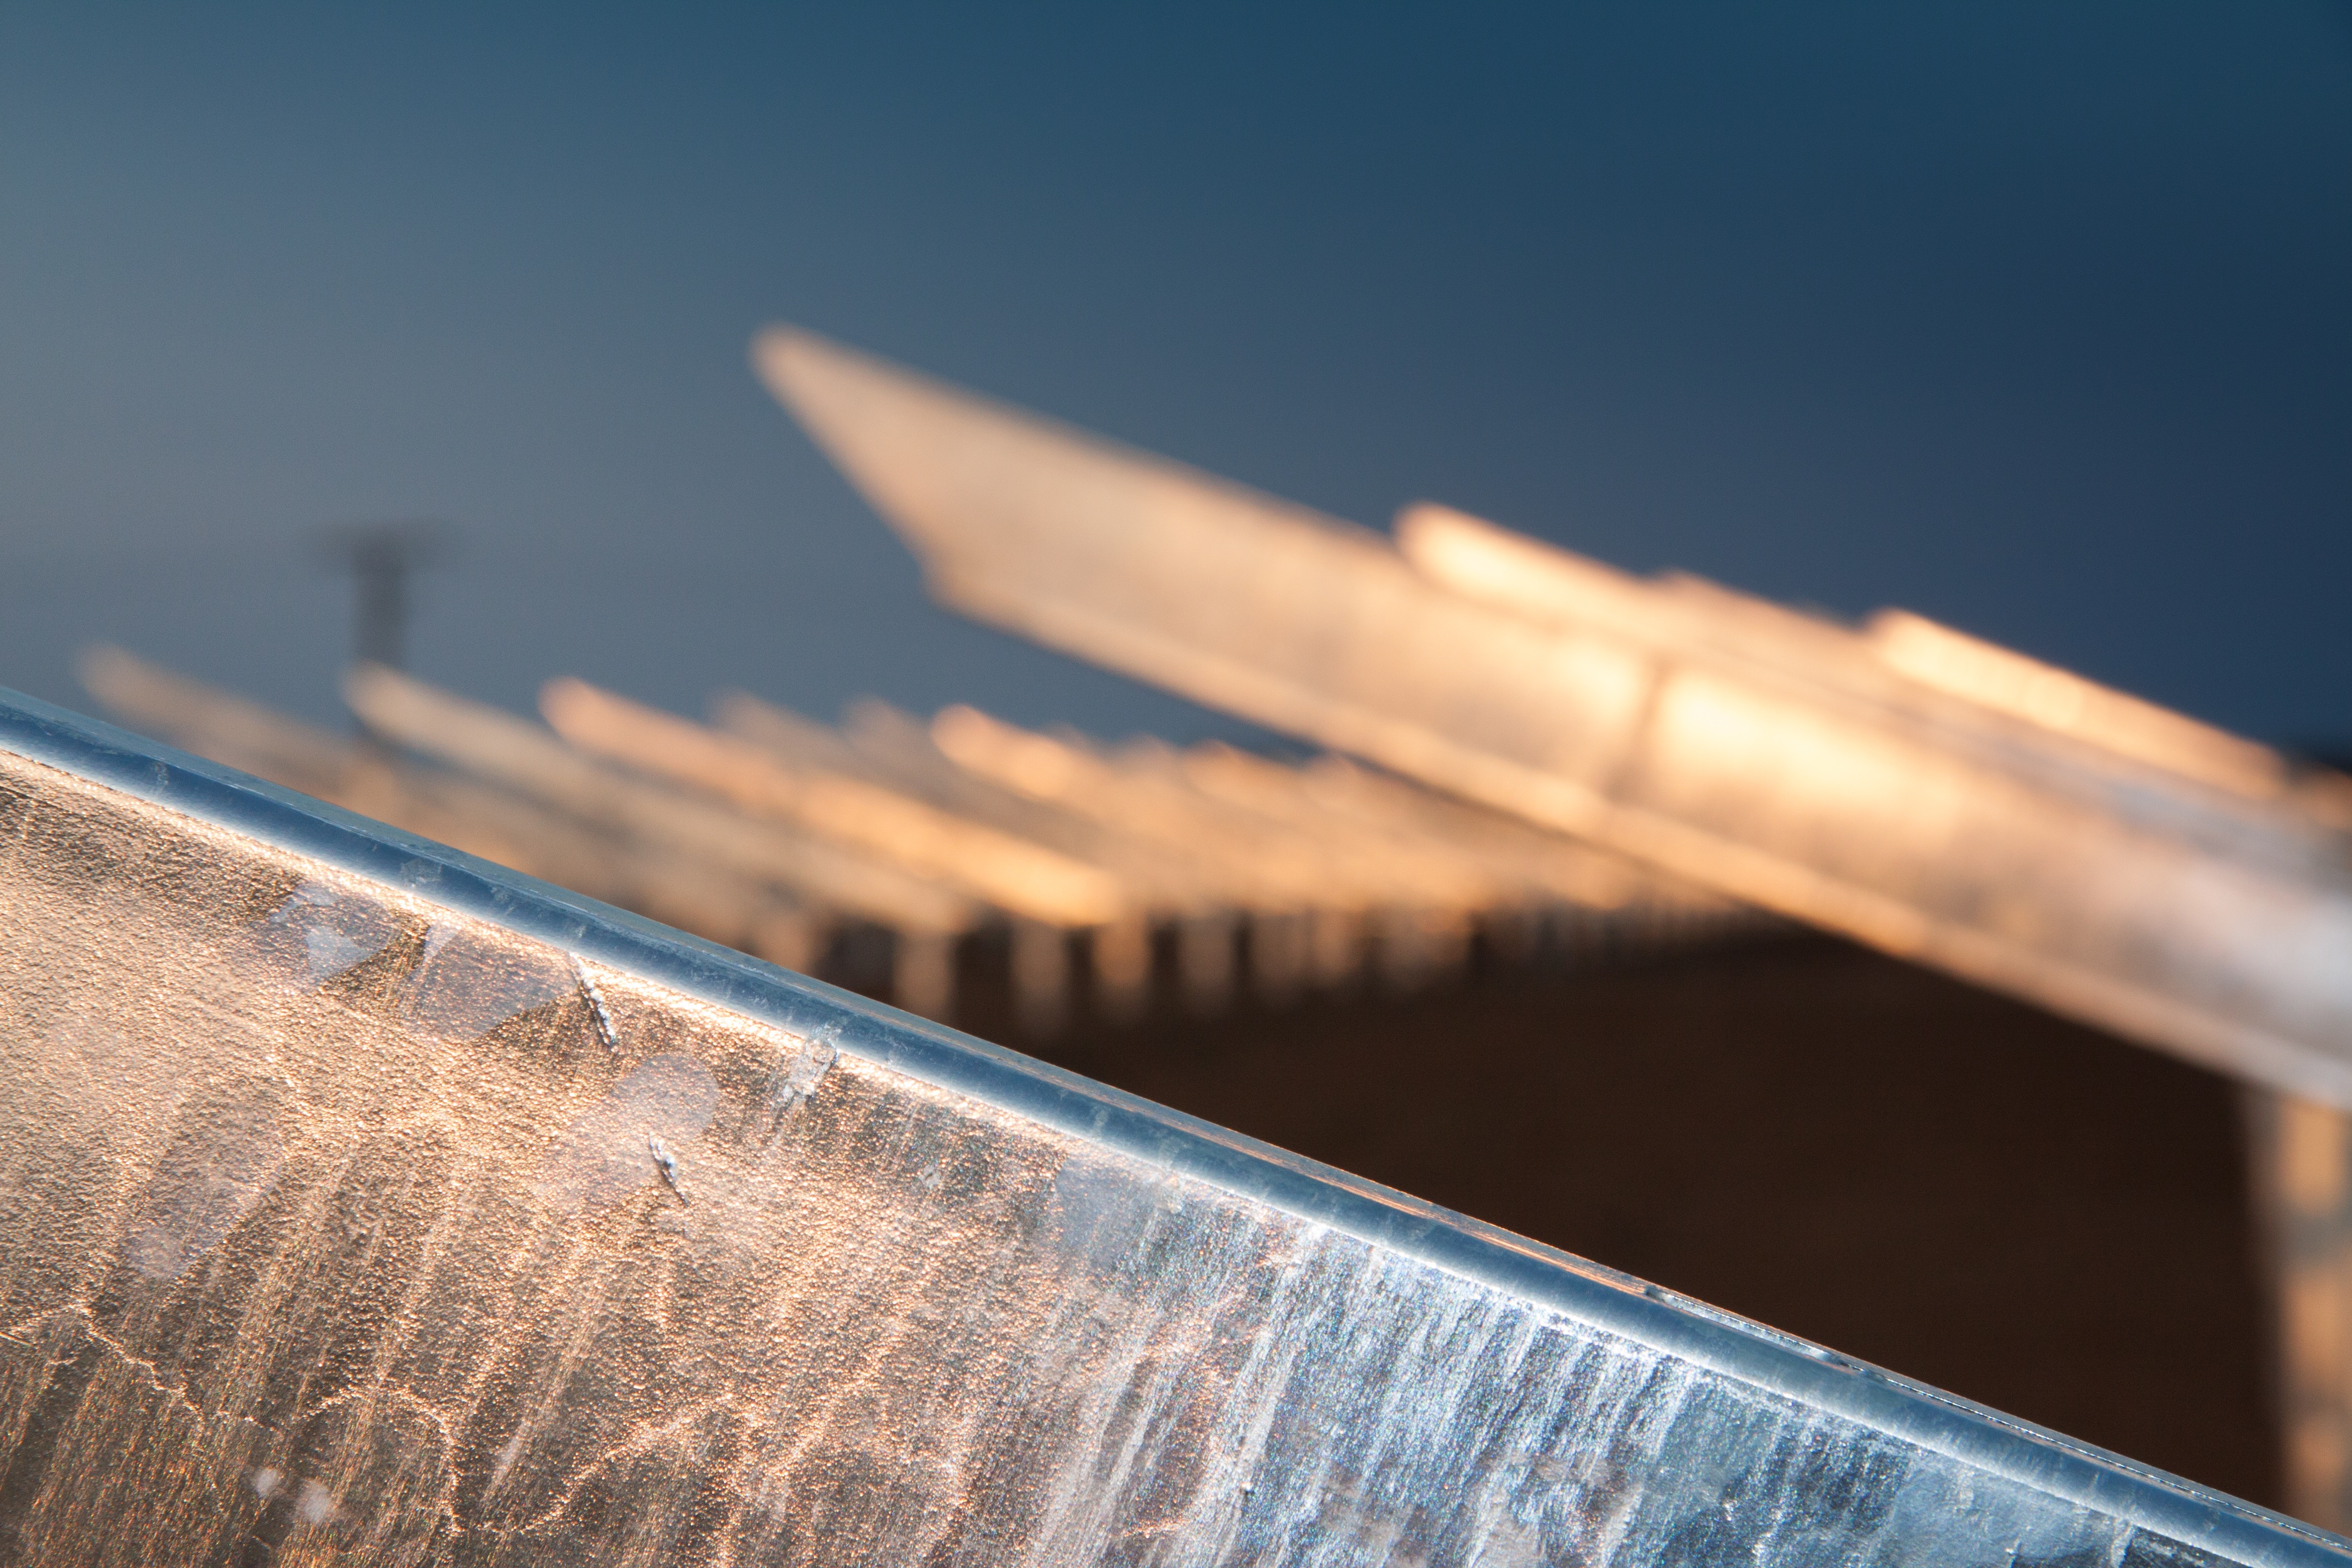
water, wing, light, sky, wood, sunlight, reflection, color, blue, close up, shape, macro photography, solar field, atmosphere of earth, photovoltaic system, solar cell base